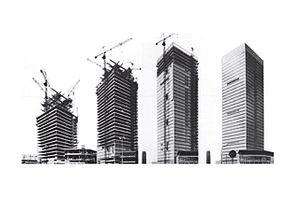
Construction de la Tour du Midi
Abraham Icchok Lipski était un ingénieur et inventeur polono-belge.
La Tour du Midi est la plus grande tour de Belgique.